Question: Please indicate a possible affordance area of bicycle that can be used for sitting on
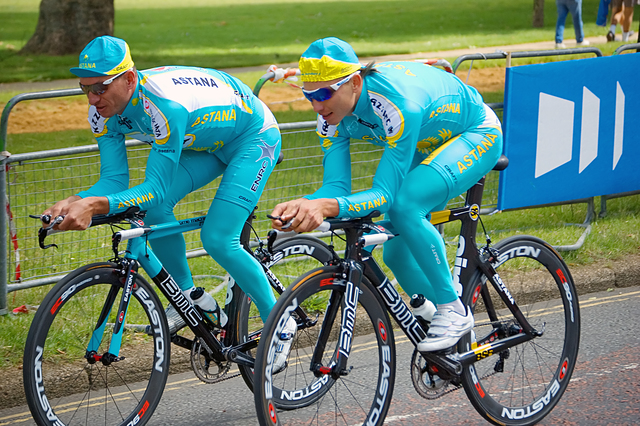
Answer: [458.5, 152.5, 508.5, 176.5]